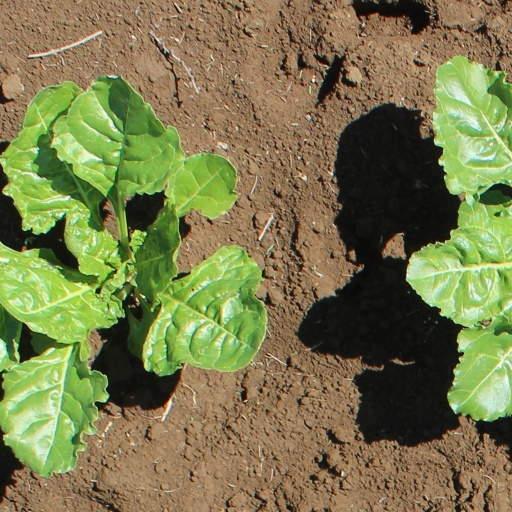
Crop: sugar beet